National Police Cadet Corps

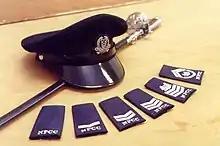

As NPCC is affiliated with the Singapore Police Force (SPF), the ranks of NPCC are similar. NPCC ranks have the suffix 'NPCC' on it to distinguish their ranks from the SPF ranks.